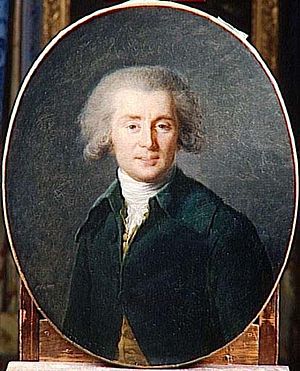
André Grétry
André Ernest Modeste Grétry var en belgisk-fransk komponist.